Bishop Moore College

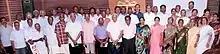

In 1964, the Kerala Government announced the need to start more junior colleges in the state. In response, Bishop Rt. Rev. M.M. John of the CSI Madhya Kerala Diocese made the decision to establish the college, renaming it in honor of the late Edward Moore, the fourth Anglican Bishop of Travancore and Cochin of the Church Missionary Society. In 1964, the college began operations as a Junior College offering a two-year-long Pre-Degree course for the University of Kerala. The founding Principal was Rev. K C Mathew.